Playing card

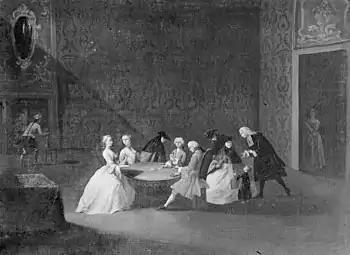
Card players in 18th Century Venice, by Pietro Longhi

Playing cards probably came to Europe from the East, specifically those used by the Mamluks in Egypt, and probably arrived first in Spain since the earliest European mention of playing cards appears in 1371 in a Catalan language rhyme dictionary which lists "naip" among words ending in "-ip". According to Trevor Denning, the only attested meaning of this Catalan word is "playing card". This suggests that cards may have been "reasonably well known" in Catalonia (now part of Spain) at that time, perhaps introduced as a result of maritime trade with the Mamluk rulers of Egypt.